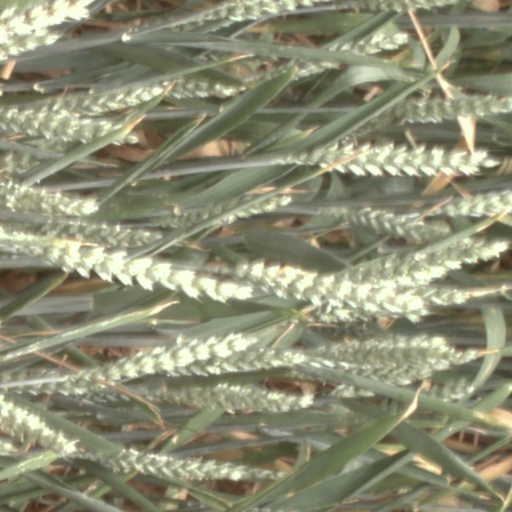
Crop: wheat